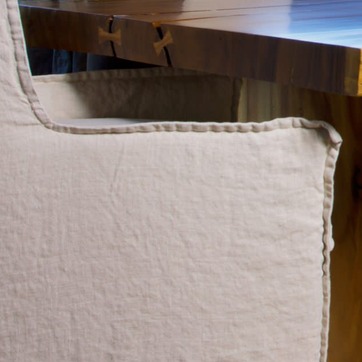
Material: fabric